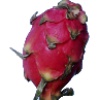
Label: Pitahaya Red 1